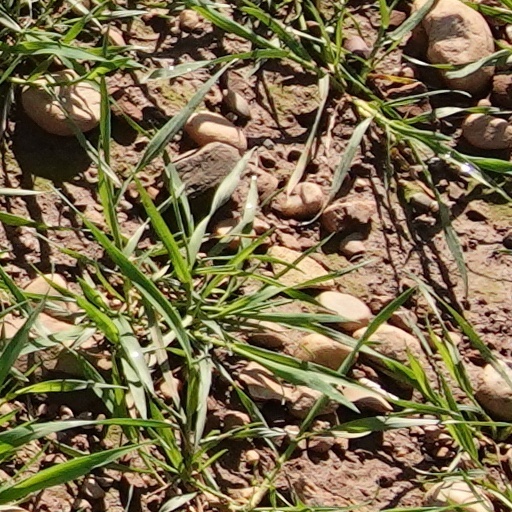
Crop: wheat